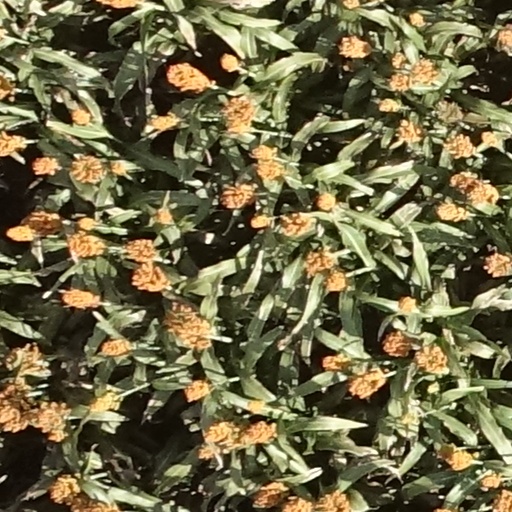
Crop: sorghum